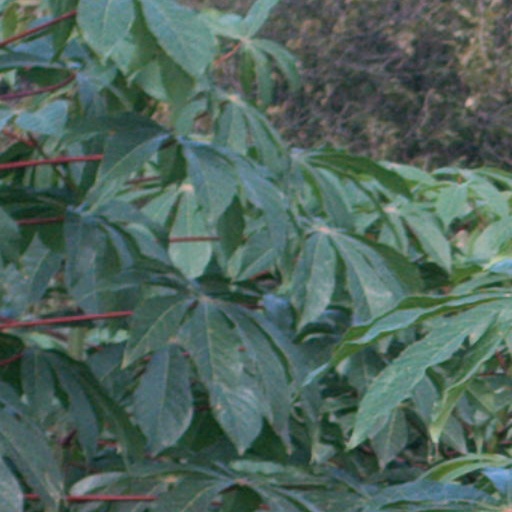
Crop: cassava